Barnacullia quarries

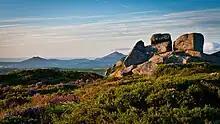
One of three granite tors, or rocky outcrops, on the summit of Three Rock Mountain (from which the mountain got its name)

Granite of the "Glencree" variety from the eastern side of the batholith (the same side on which Barnacullia sits), were used by Viscount Powerscourt in the construction of his Powerscourt Estate (built 1731–41) and Powerscourt House (built 1771–74) in the city. According to Hayes, other granite quarries in the vicinity of Powerscourt included Toneygarrow, Lough Bray and Ballybrew, all of which are in County Wicklow. Other granite quarries in the greater Dublin area (but limited to County Dublin) included Kilgobbin and Golden Ball; both of which are adjacent to Barnacullia.